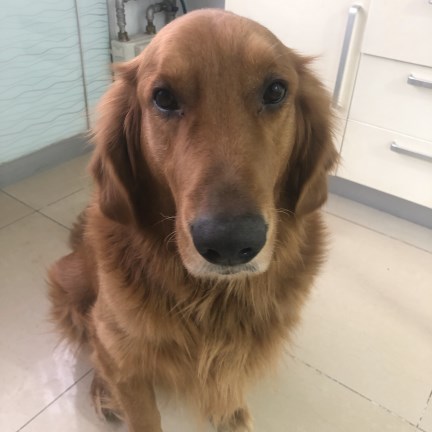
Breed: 5355-n000126-golden_retriever